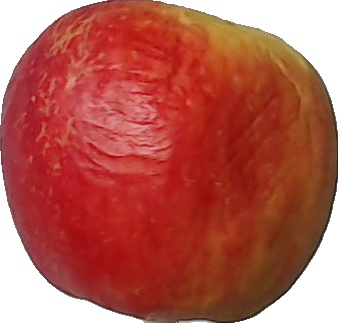
Label: apple_red_yellow_1